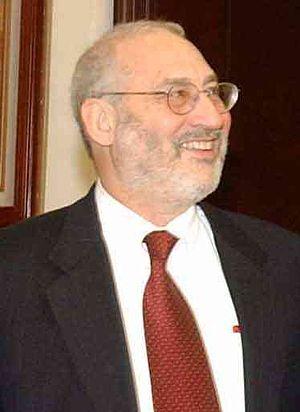
L'histoire de la pensée économique est l'étude de l'histoire des idées en économie.
Le consensus de Buenos Aires est une doctrine politico-économique établie par divers gouvernements de gauche d'Amérique latine dans les années 2000 en opposition au consensus de Washington. Le consensus s'inscrit dans une perspective globale anti-néolibérale qui pourrait être qualifiée d'altermondialiste.
Le keynésianisme est une école de pensée économique fondée par l'économiste britannique John Maynard Keynes. Pour les keynésiens, les marchés laissés à eux-mêmes ne conduisent pas forcément à l'optimum économique. En outre, l'État a un rôle à jouer dans le domaine économique, notamment dans un cadre de politique de relance. L'importance de ce rôle varie selon les courants keynésiens et avec les traditions étatiques des différents pays. Le keynésianisme originel a enfanté de différents courants économiques, dont la synthèse néo-classique et le néokeynésianisme, puis à partir des années 1980, la nouvelle économie keynésienne. L'influence du post-keynésianisme, école hétérodoxe minoritaire, est plus limitée mais non négligeable dans certains pays. Cette école se place en opposition radicale aux principaux courants actuels et veut conserver les aspects les plus contestataires et hétérodoxes du keynésianisme.